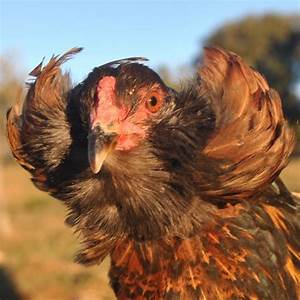
Label: gallina